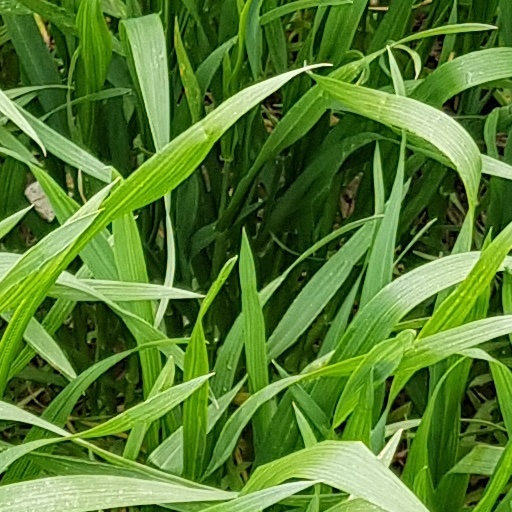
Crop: wheat